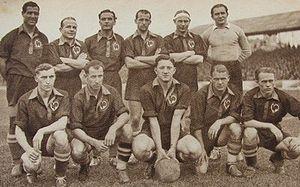
Photo de l'équipe du RC Lens lors de la saison 1937-1938.
Le Stadium Racing Colmar, couramment abrégé en SR Colmar ou SRC, est un club de football français fondé en 1920 sous l'appellation Sports réunis Colmar, sur la base de l'AS Colmar, fondée en 1919. Il dispute ses premiers matchs au sein de la Ligue d'Alsace de football, atteint la DH en 1924 et obtient le statut professionnel dès 1937. Le club de l'industriel Joseph Lehmann, locataire du Stade des Francs depuis 1928, adopte cette année-là sa couleur verte.